Edward J. York

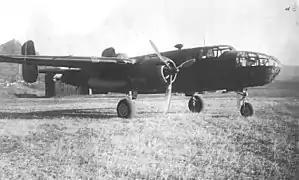
York's B-25 after landing in the Soviet Union following the raid (1942)

Following graduation, he was commissioned as second lieutenant in the United States Army Air Corps and was assigned to Randolph Field in Texas for pilot training. He graduated and earned his pilot wings in May 1939. After earning his pilot wings, he was assigned to the 95th Bombardment Squadron at March Field in California where he flew Northrop A-17s and Douglas B-18 Bolos. In August 1939, the squadron moved to McChord Field in Pendleton, Oregon, where they were equipped with Douglas B-23 Dragons and North American B-25 Mitchells, and York appointed as the squadron's commander. In the immediate aftermath of the Japanese attack on Pearl Harbor on December 7, 1941, the 95th flew anti-submarine warfare patrols in the Pacific Northwest from December 22, 1941, to March 1942, before being assigned to Lexington County Airport, South Carolina, on February 9, 1942, in order to meet the greater threat from German submarines operating off the East Coast. During this time, he legally changed his surname to York from Cichowski, while retaining '-ski' of his old surname as his nickname.